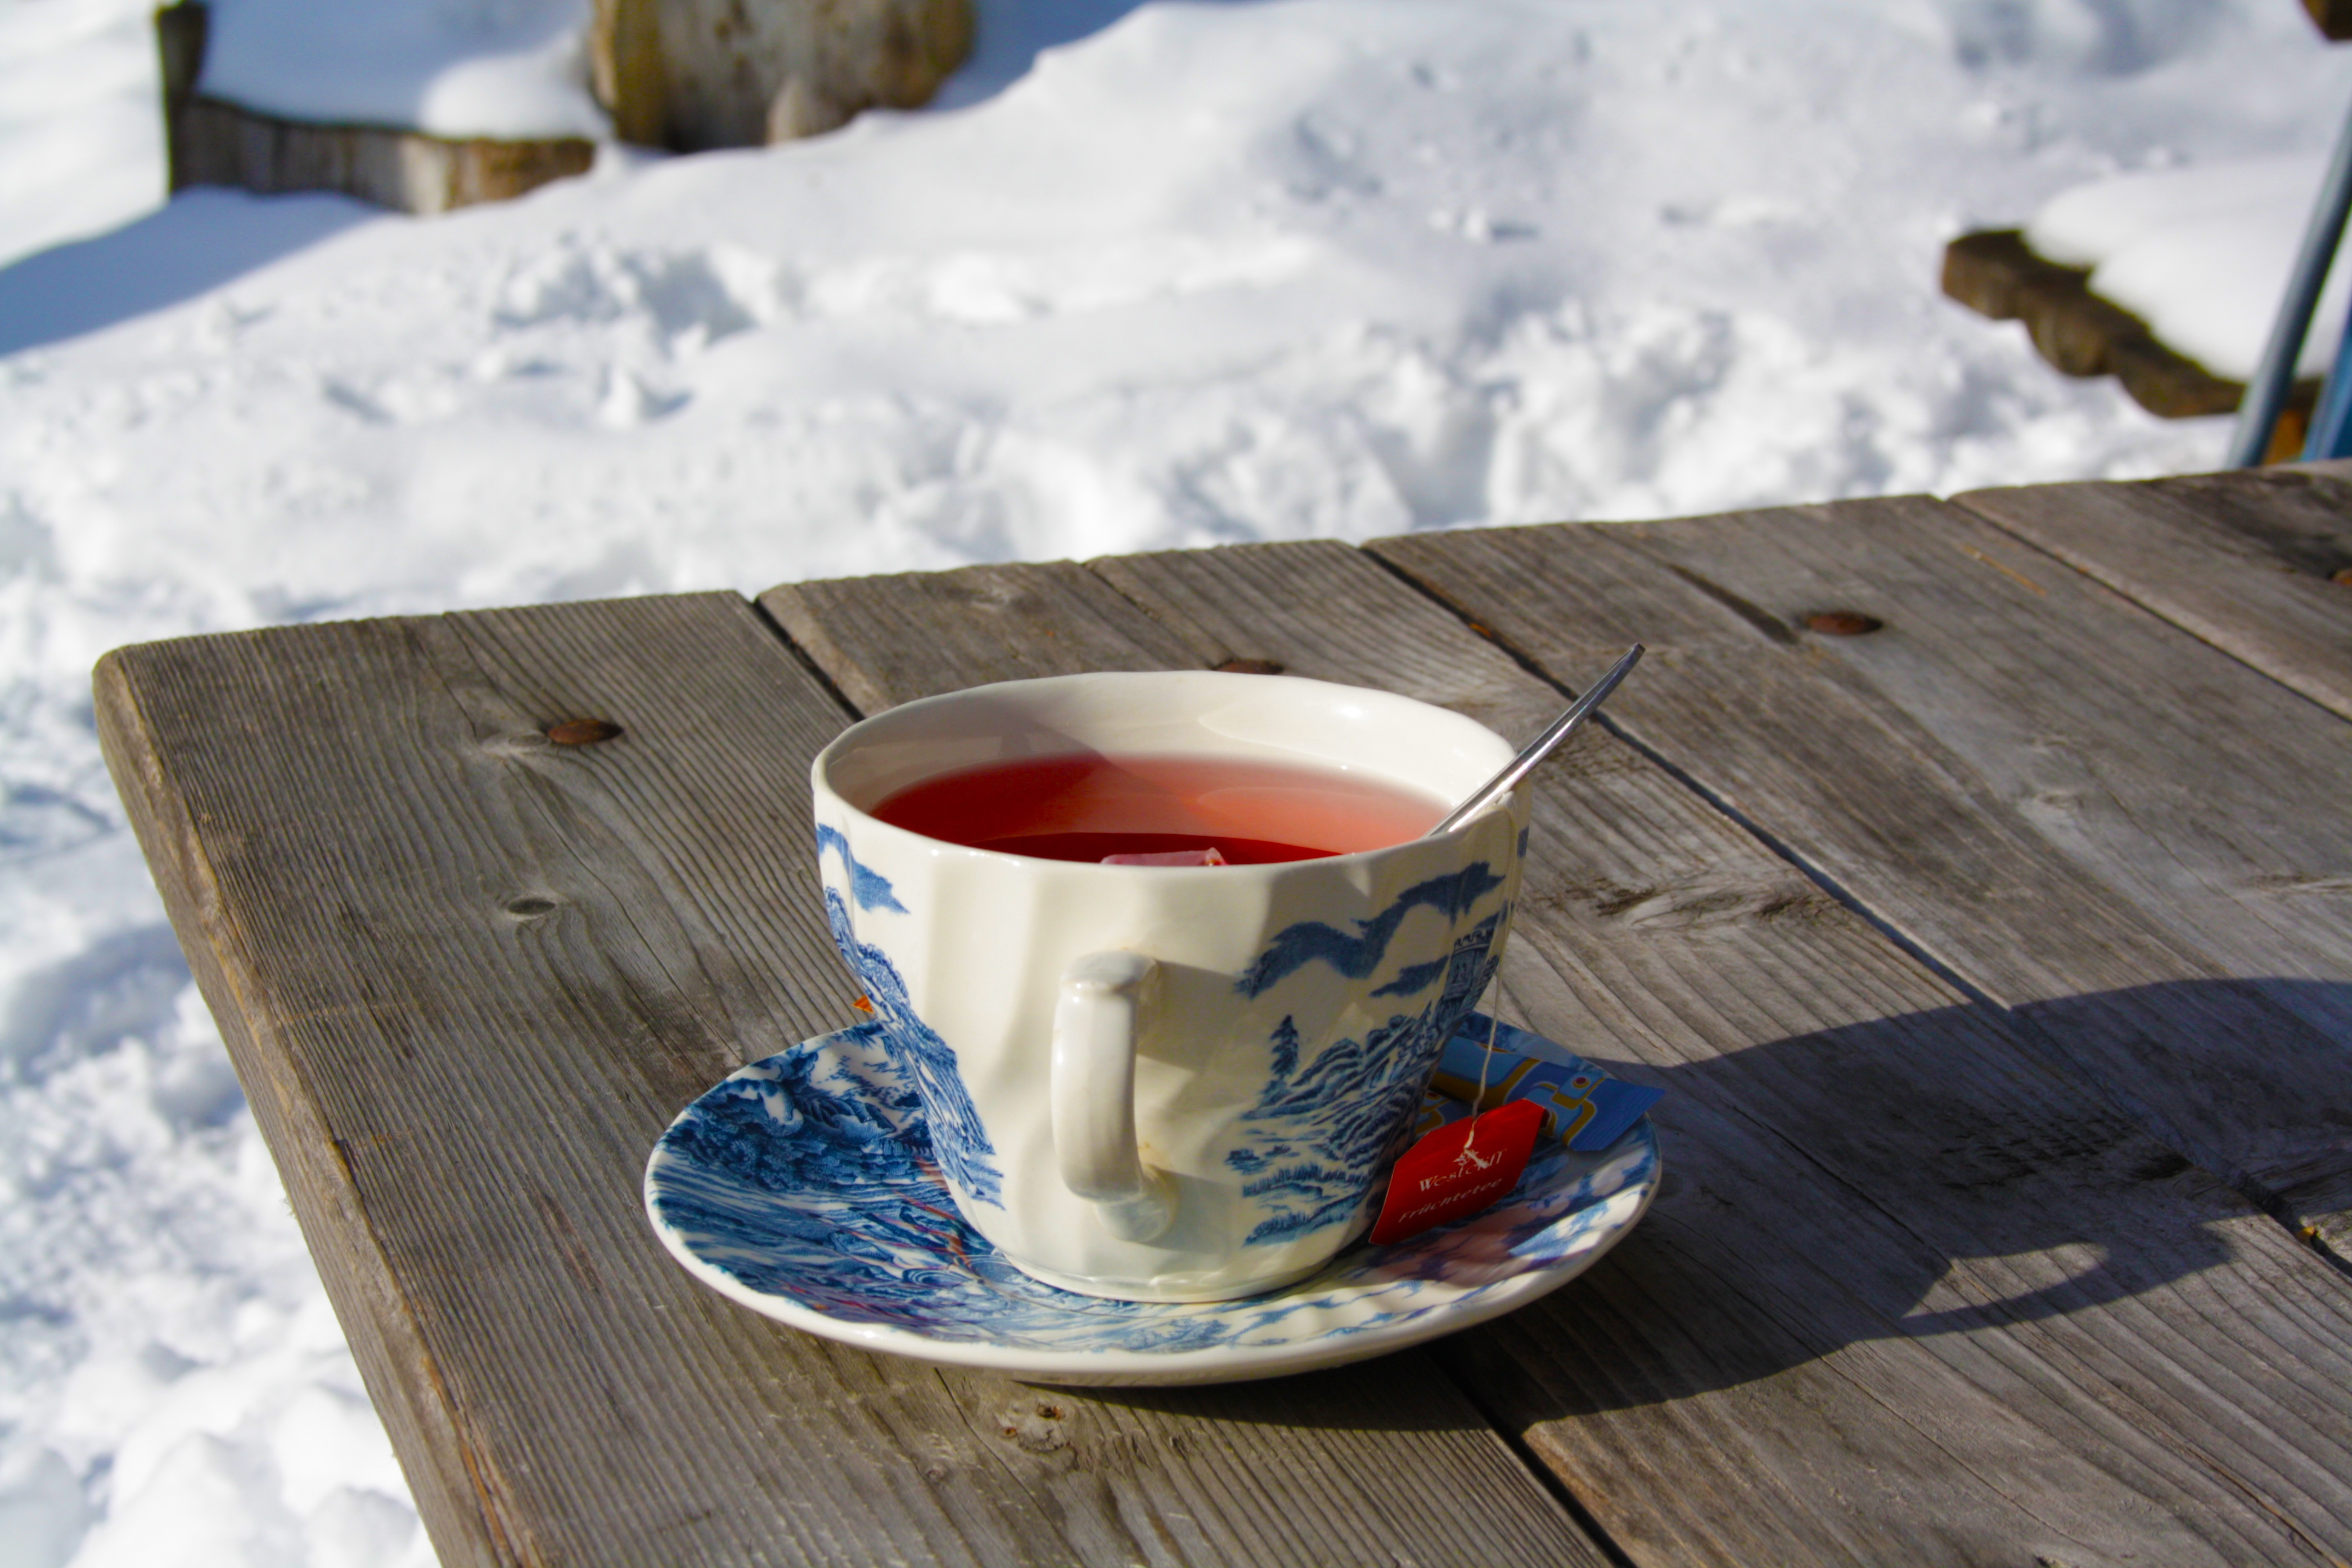
table, nature, snow, cold, winter, frost, cup, saucer, ceramic, drink, blue, spoon, heat, shell, hot, tee, wintry, winter cold